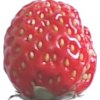
Label: strawberry